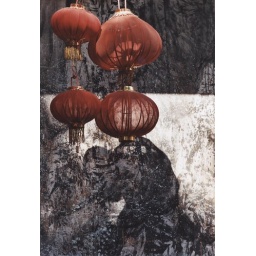
red chinese lamp in tianjin 2002